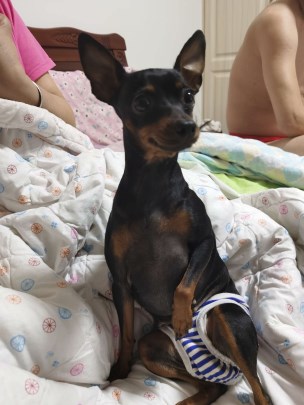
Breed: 561-n000127-miniature_pinscher